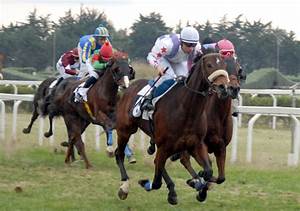
Label: cavallo